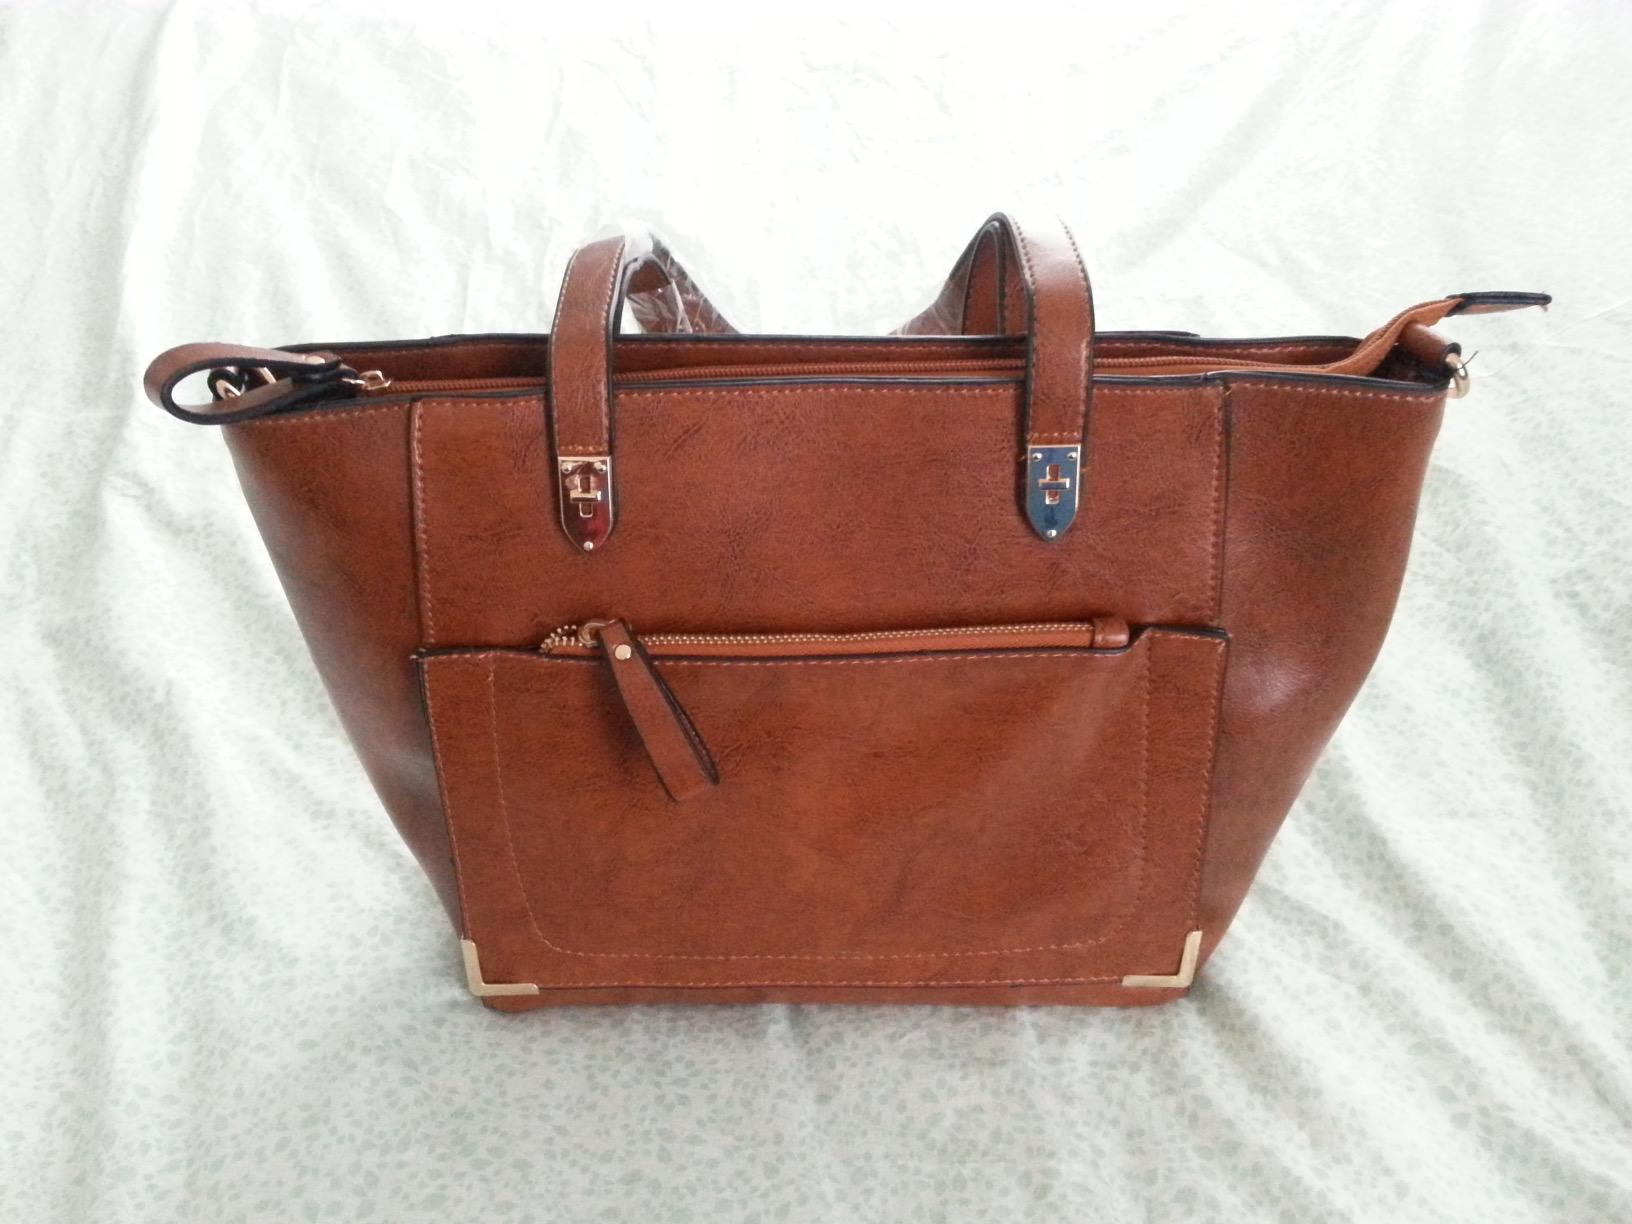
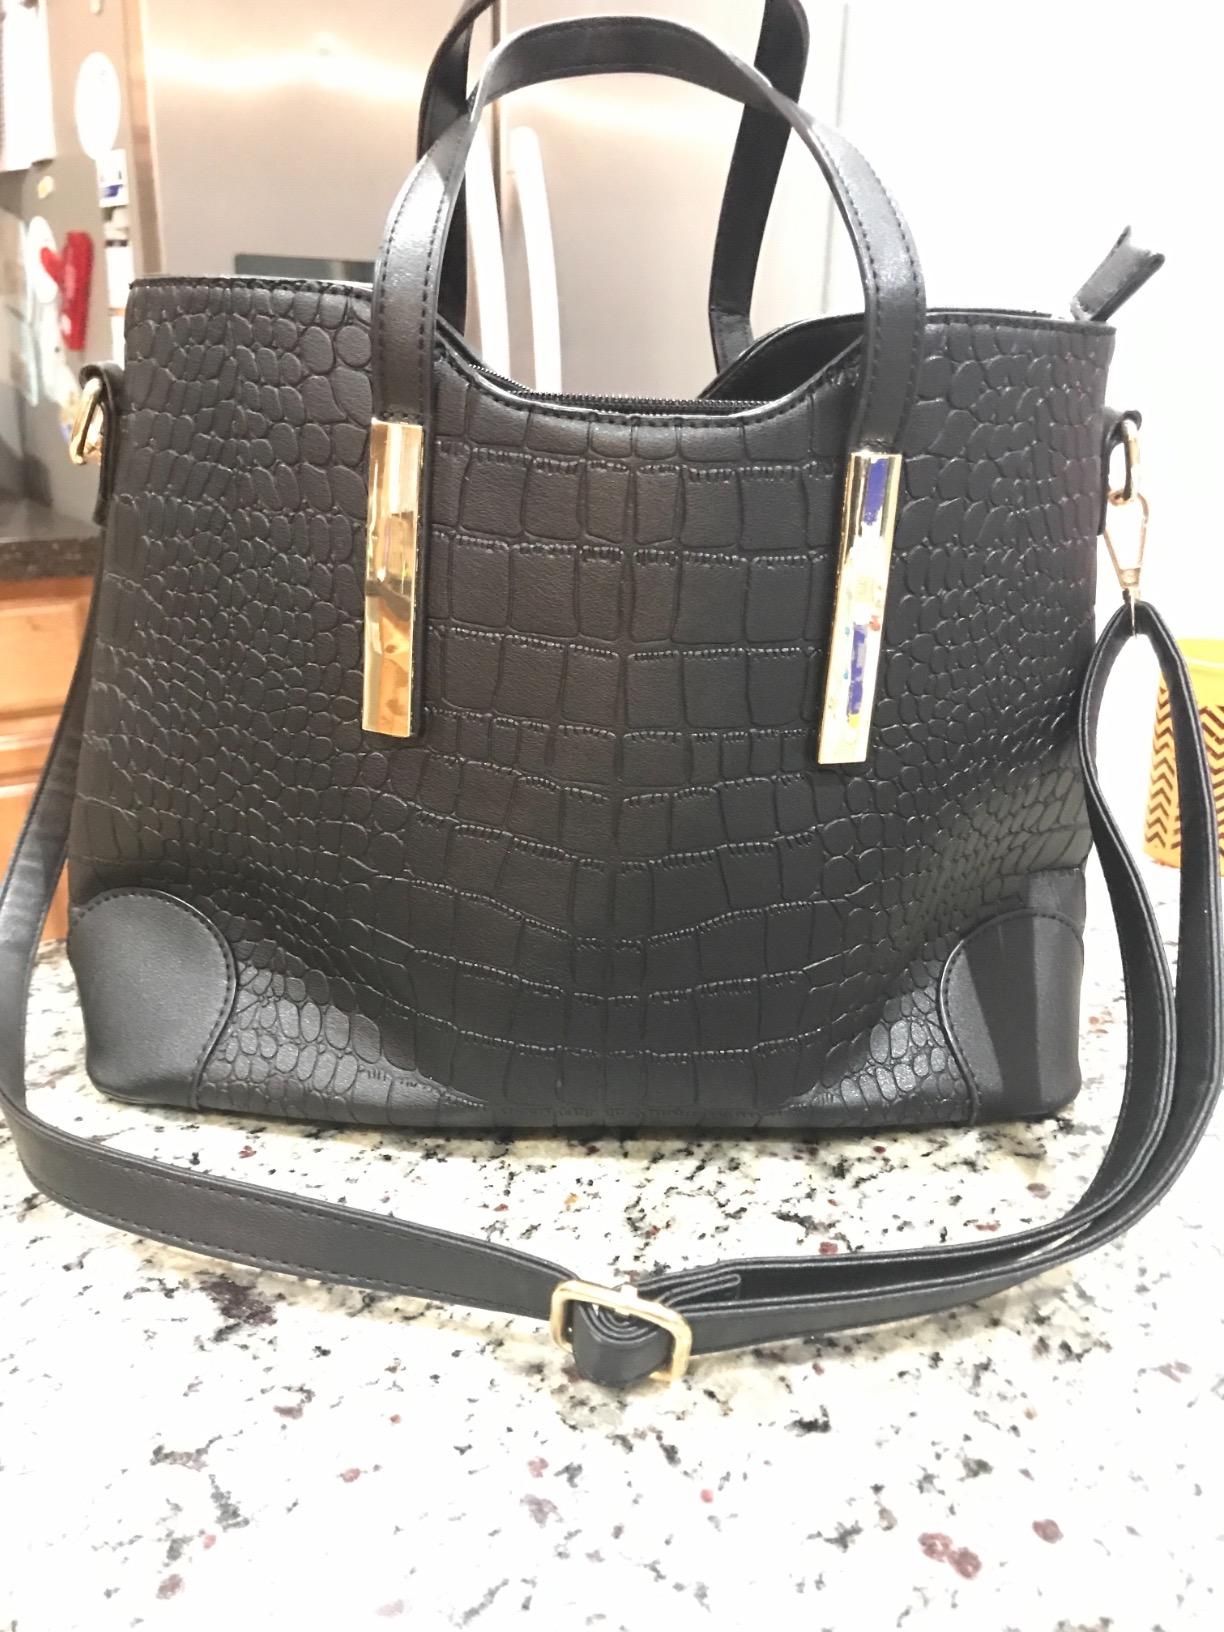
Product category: accessories_handbag
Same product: no